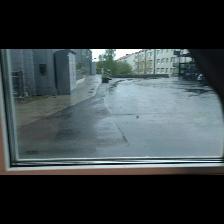
Label: NonHuman